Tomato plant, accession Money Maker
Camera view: horizontal (90 deg, fisheye); turntable rotation: 150 degrees
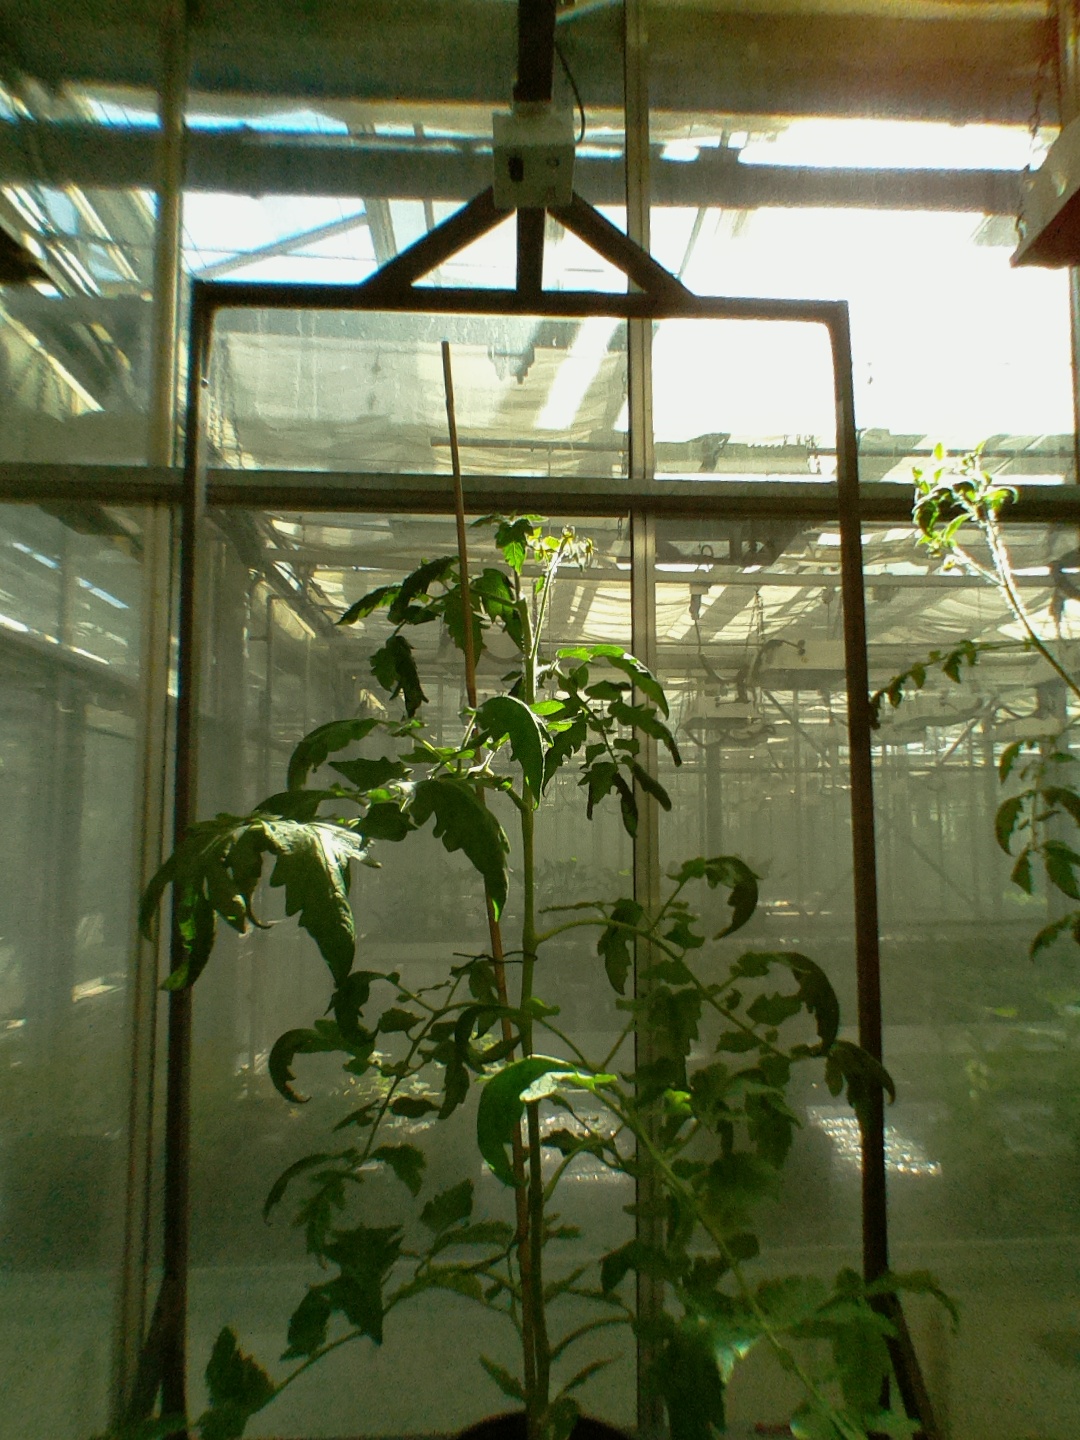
BBCH growth stage 63: 30%-40% of flowers open